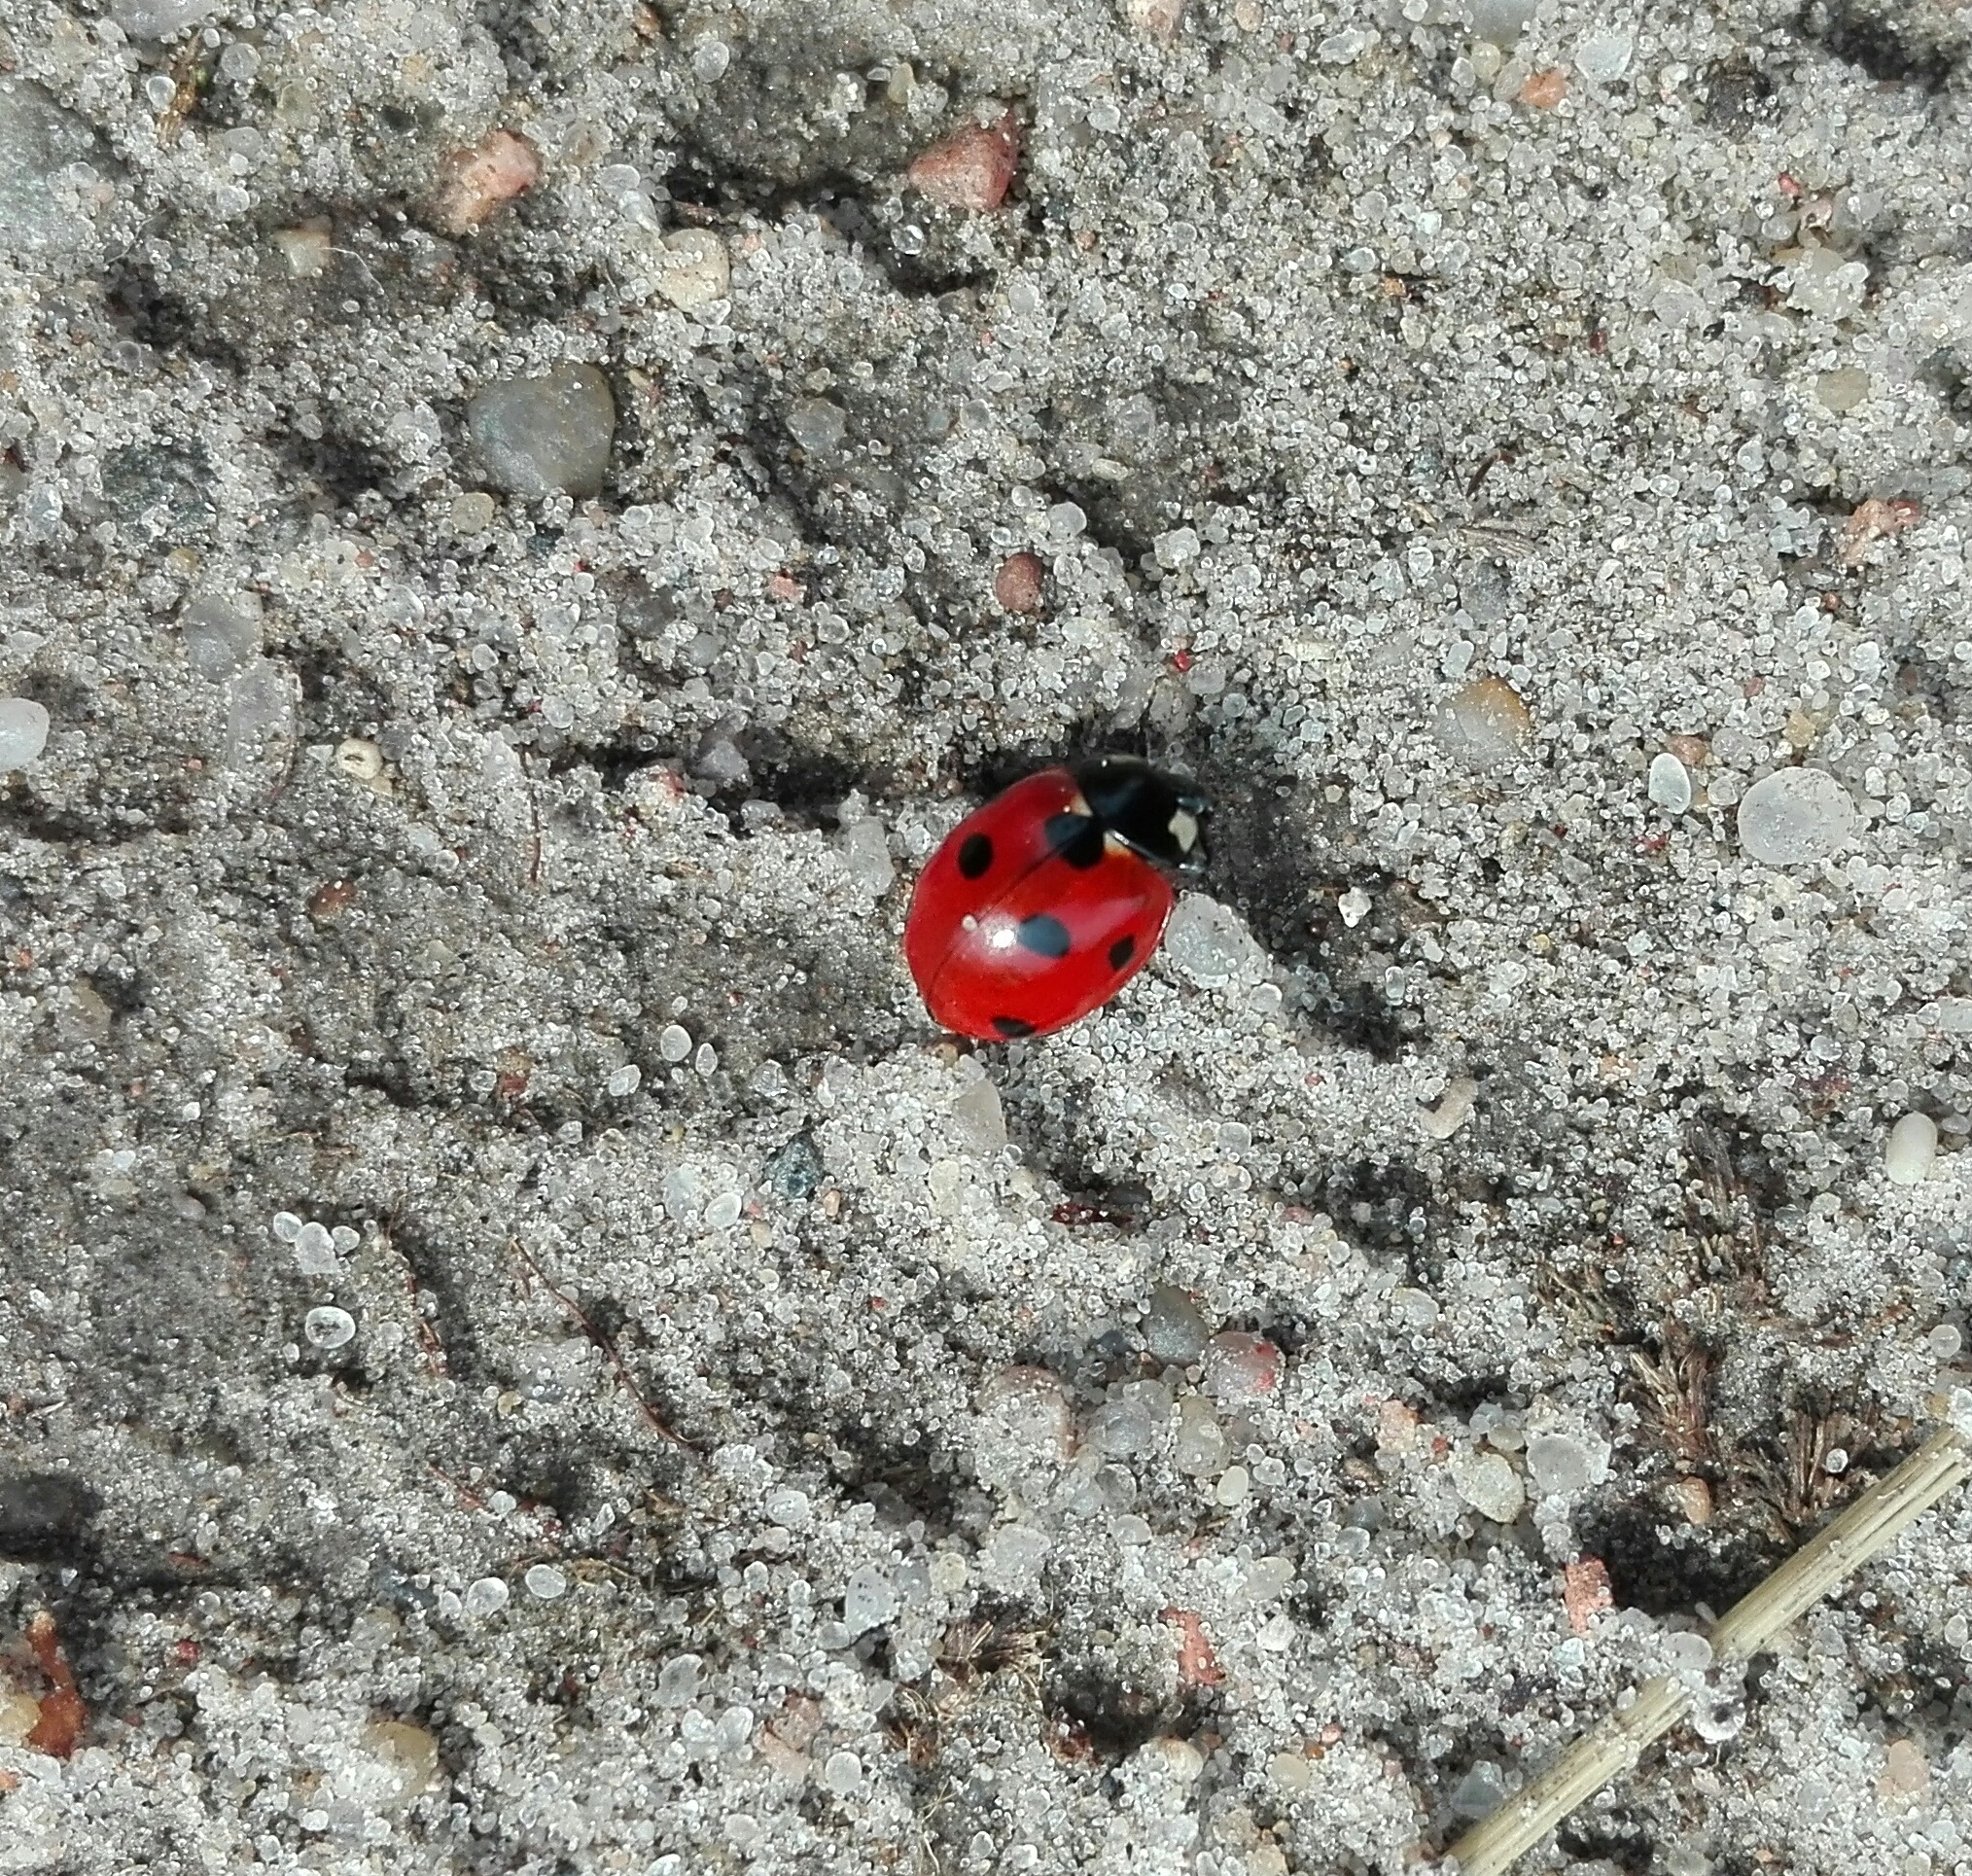
nature, insect, macro, soil, fauna, invertebrate, insects, beetle